Grosse Fuge

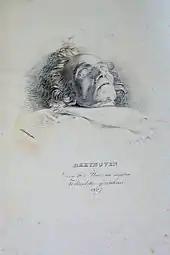
Lithograph of Beethoven on his deathbed, by Josef Danhauser

"[It] is one of the great artistic testaments to the human capacity for meaning in the face of the threat of chaos. Abiding faith in the relevance of visionary struggle in our lives powerfully informs the structure and character of the music," writes Mark Steinberg, violinist of the Brentano String Quartet. "More than anything else in music ... it justifies the ways of God to men," writes musicologist Leonard Ratner.